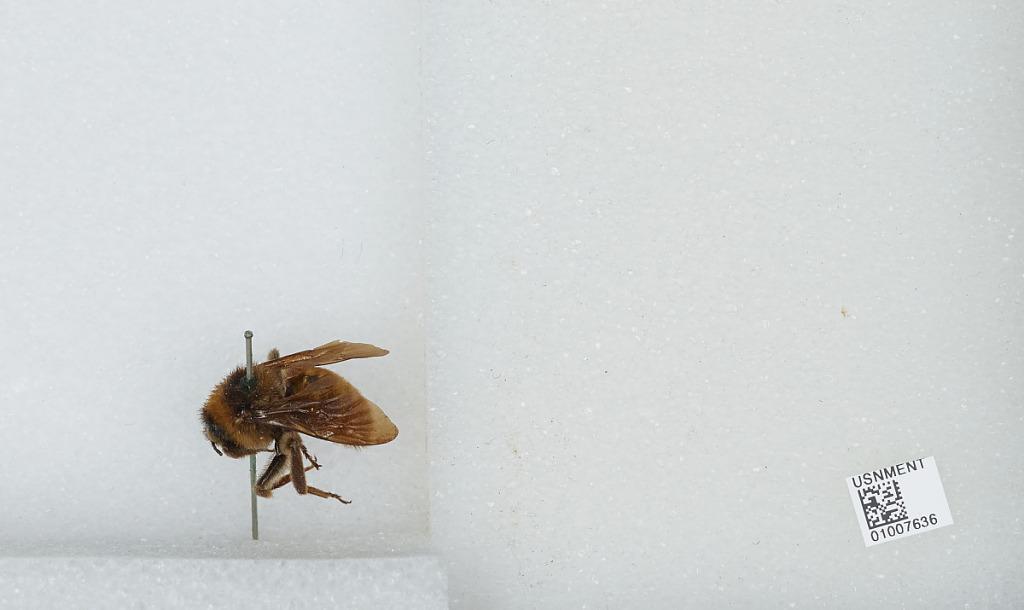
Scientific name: Bombus (Fervidobombus) fervidus fervidus (Fabricius)